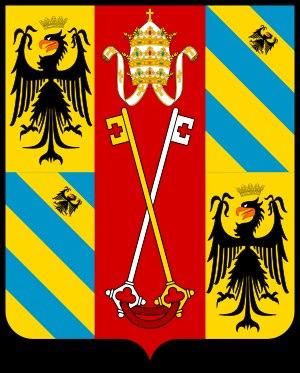
Le gonfalonier de l'Église ou gonfalonier papal était un dignitaire militaire et politique des États pontificaux.